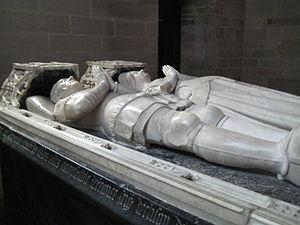
Gisant d'Olivier de Clisson et de sa femme, église de Josselin, France
Cette liste recense les gisants situés en France.
Olivier V de Clisson, né le 23 avril 1336 au château de Clisson et mort le 23 avril 1407 au château de Josselin, est un grand seigneur féodal breton, connétable de France, comte de Porhoët, baron de Pontchâteau. Représentant le plus illustre de la famille de Clisson, sa cruauté au combat lui vaut d'être surnommé le Boucher.
Marguerite de Rohan, noble bretonne issue de la famille de Rohan, est la fille d'Alain VII de Rohan et de Jeanne de Rostrenen, et successivement l'épouse de Jean de Beaumanoir, maréchal de Bretagne et héros du combat des Trente, puis d'Olivier V de Clisson, connétable de France.